Ice block expedition of 1959

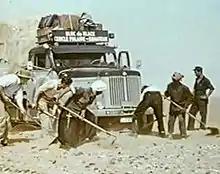
The truck gets stuck in the Sahara sand, and has to be dug out.

Crossing the Sahara was considered particularly perilous at the time because of guerilla forces hiding in the mountains during the Algerian War of Independence. The medicines carried by the truck would have been valuable loot for these groups, and for the first part of the desert the expedition was accompanied by the French Foreign Legion. The instruction the men received was "No stops, drive for your lives, even if you get a flat tire." The crossing passed without violent incidents, however, and greater problems were presented by the elements. There were no roads in the desert, and the truck was heavily loaded and not especially adapted to the conditions. Several times it got stuck in the desert sand; the crew had to place steel plates underneath for traction and spend hours digging out the sand from under the wheels. This took a great toll on the men, who had a limited supply of water, in temperatures approaching 50 °C. The crew spent most nights in oases along the way, but on occasion also slept in sleeping bags in the sand.